The Burwell

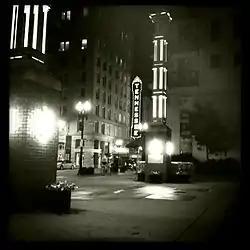
The Burwell

The Burwell is situated on the landmark corner of Gay Street and Clinch Avenue in Knoxville, Tennessee, United States, above the Tennessee Theatre, and is the oldest of Knoxville’s historic skyscrapers. Views from the Burwell include the Sunsphere, Krutch Park, Gay Street, the Women%27s Basketball Hall of Fame, Kuwohi, Mount Le Conte, and the Tennessee River.